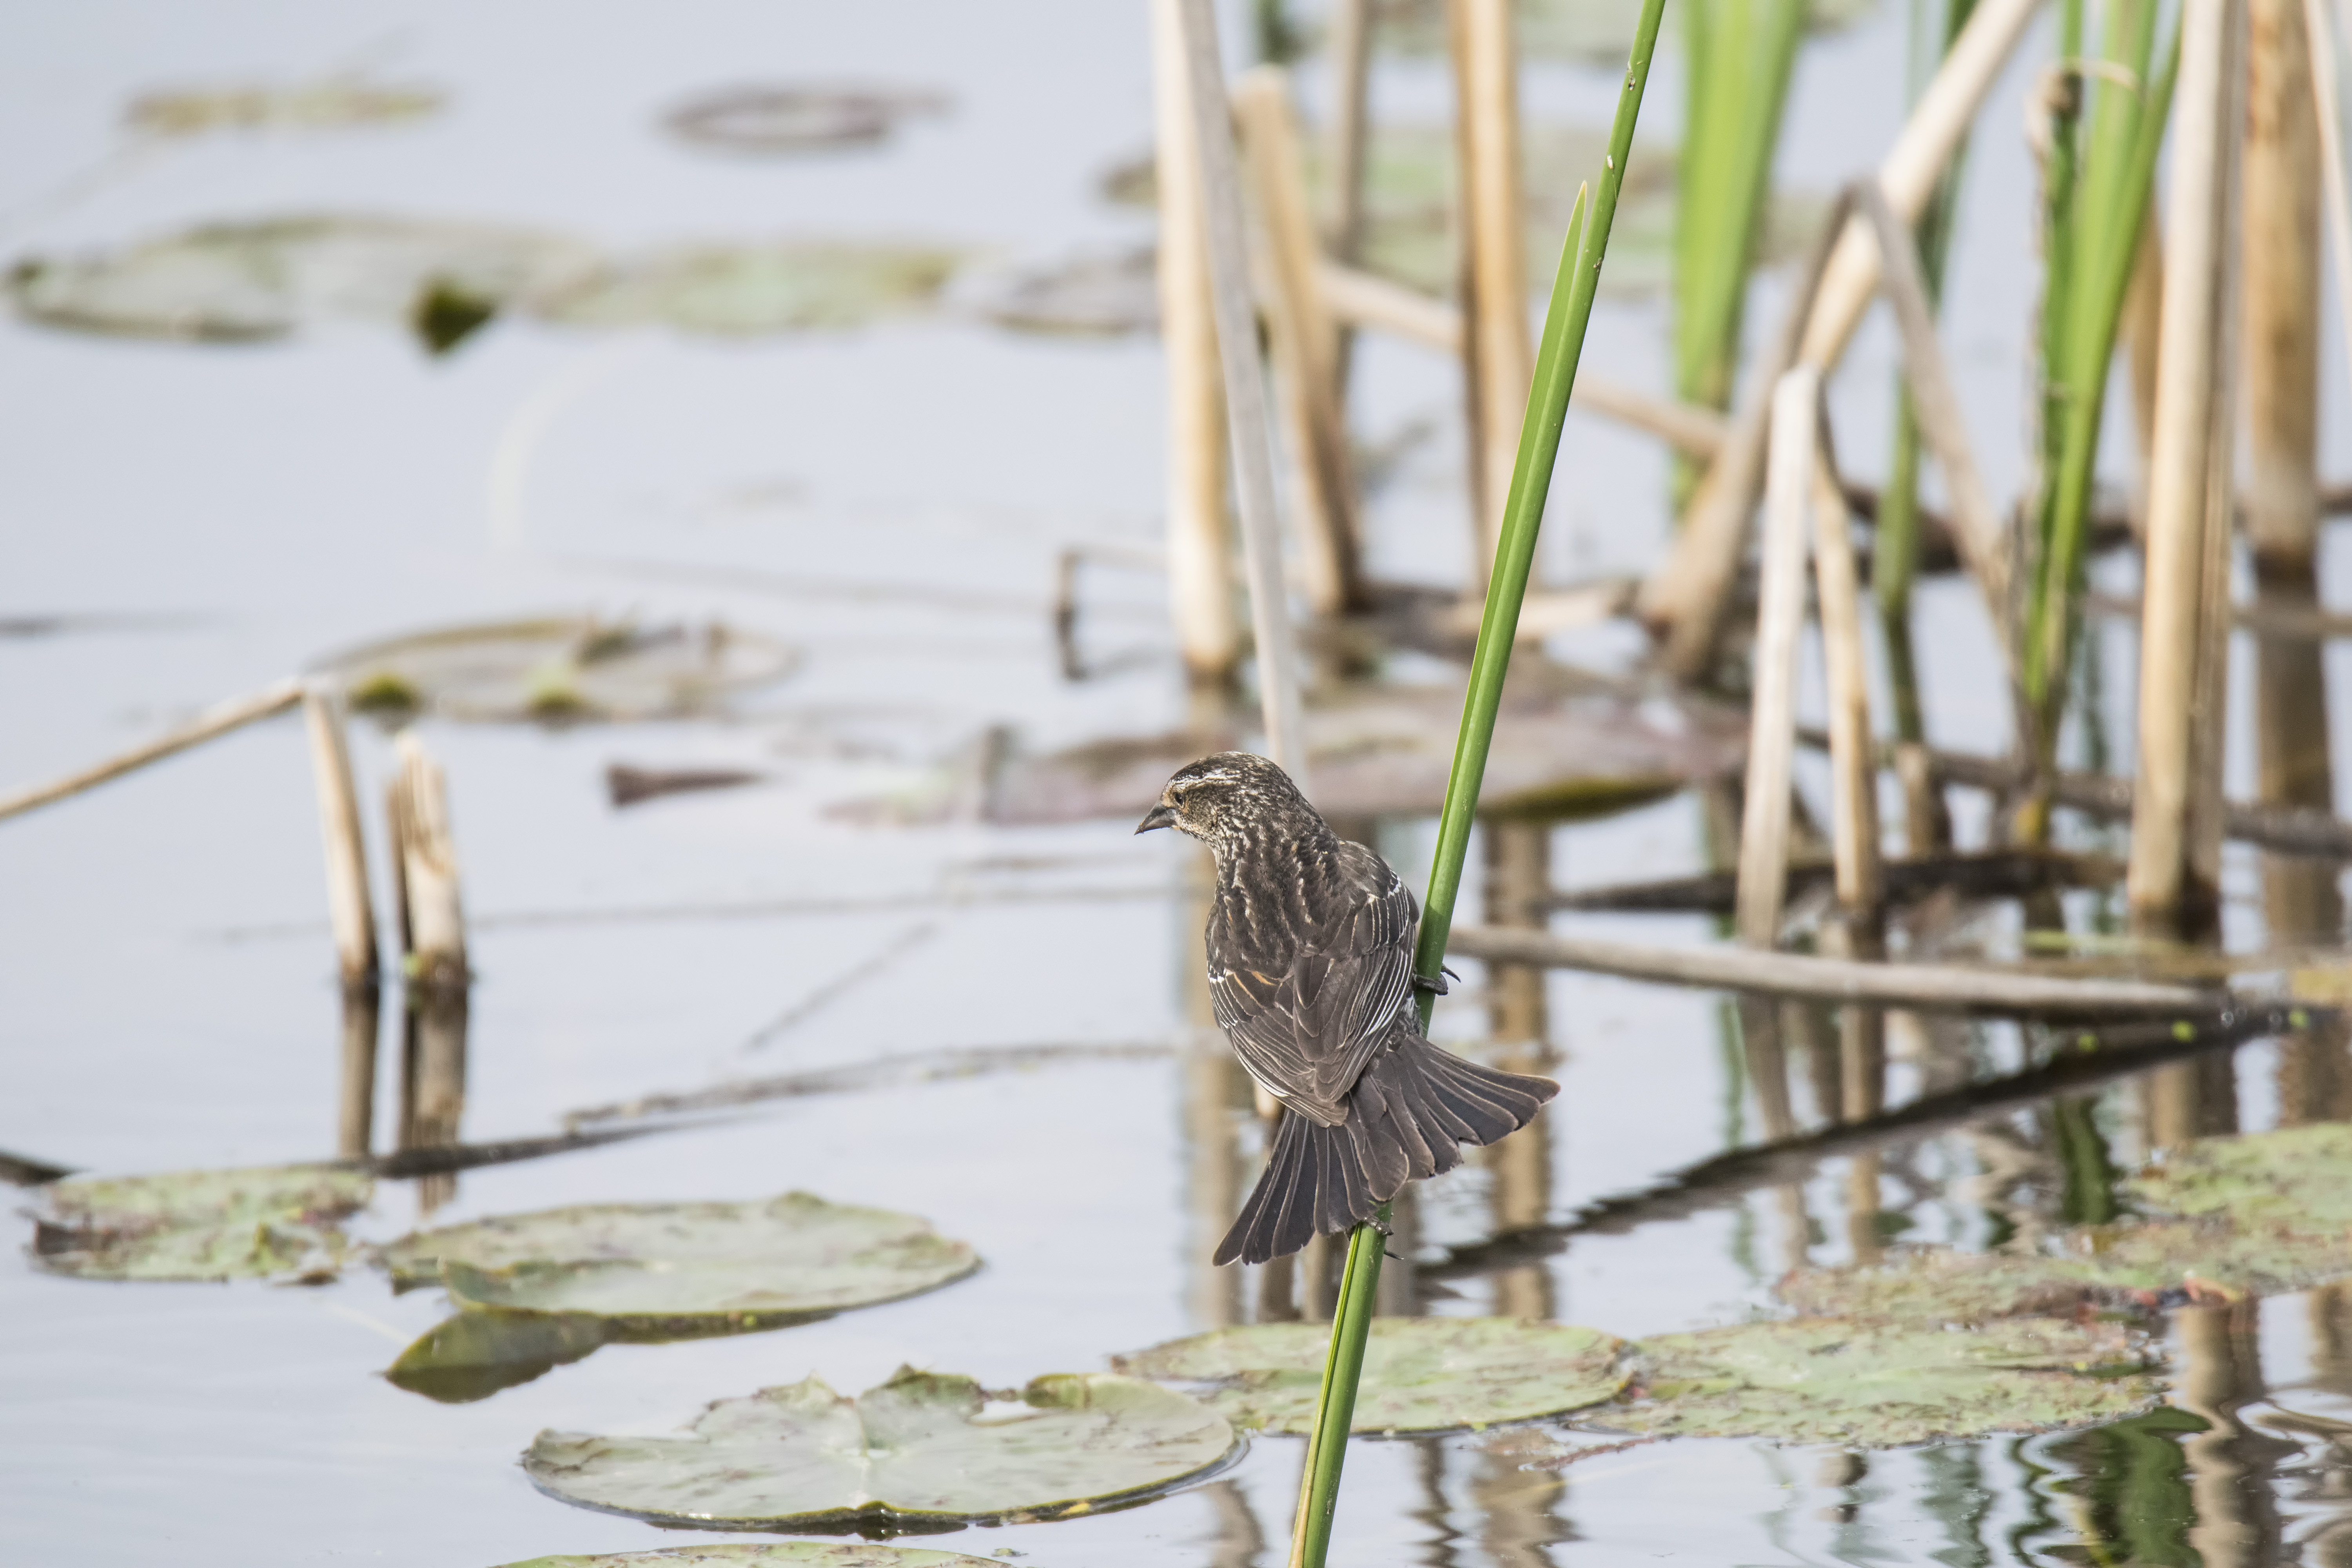
branch, bird, wildlife, red, winged, fauna, canada, a, quebec, blackbird, snipe, shorebird, sherbrooke, oiseau, carouge, paulettes